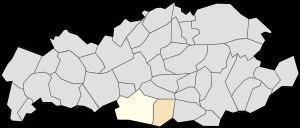
Avion est une commune française située dans le département du Pas-de-Calais en région Hauts-de-France.